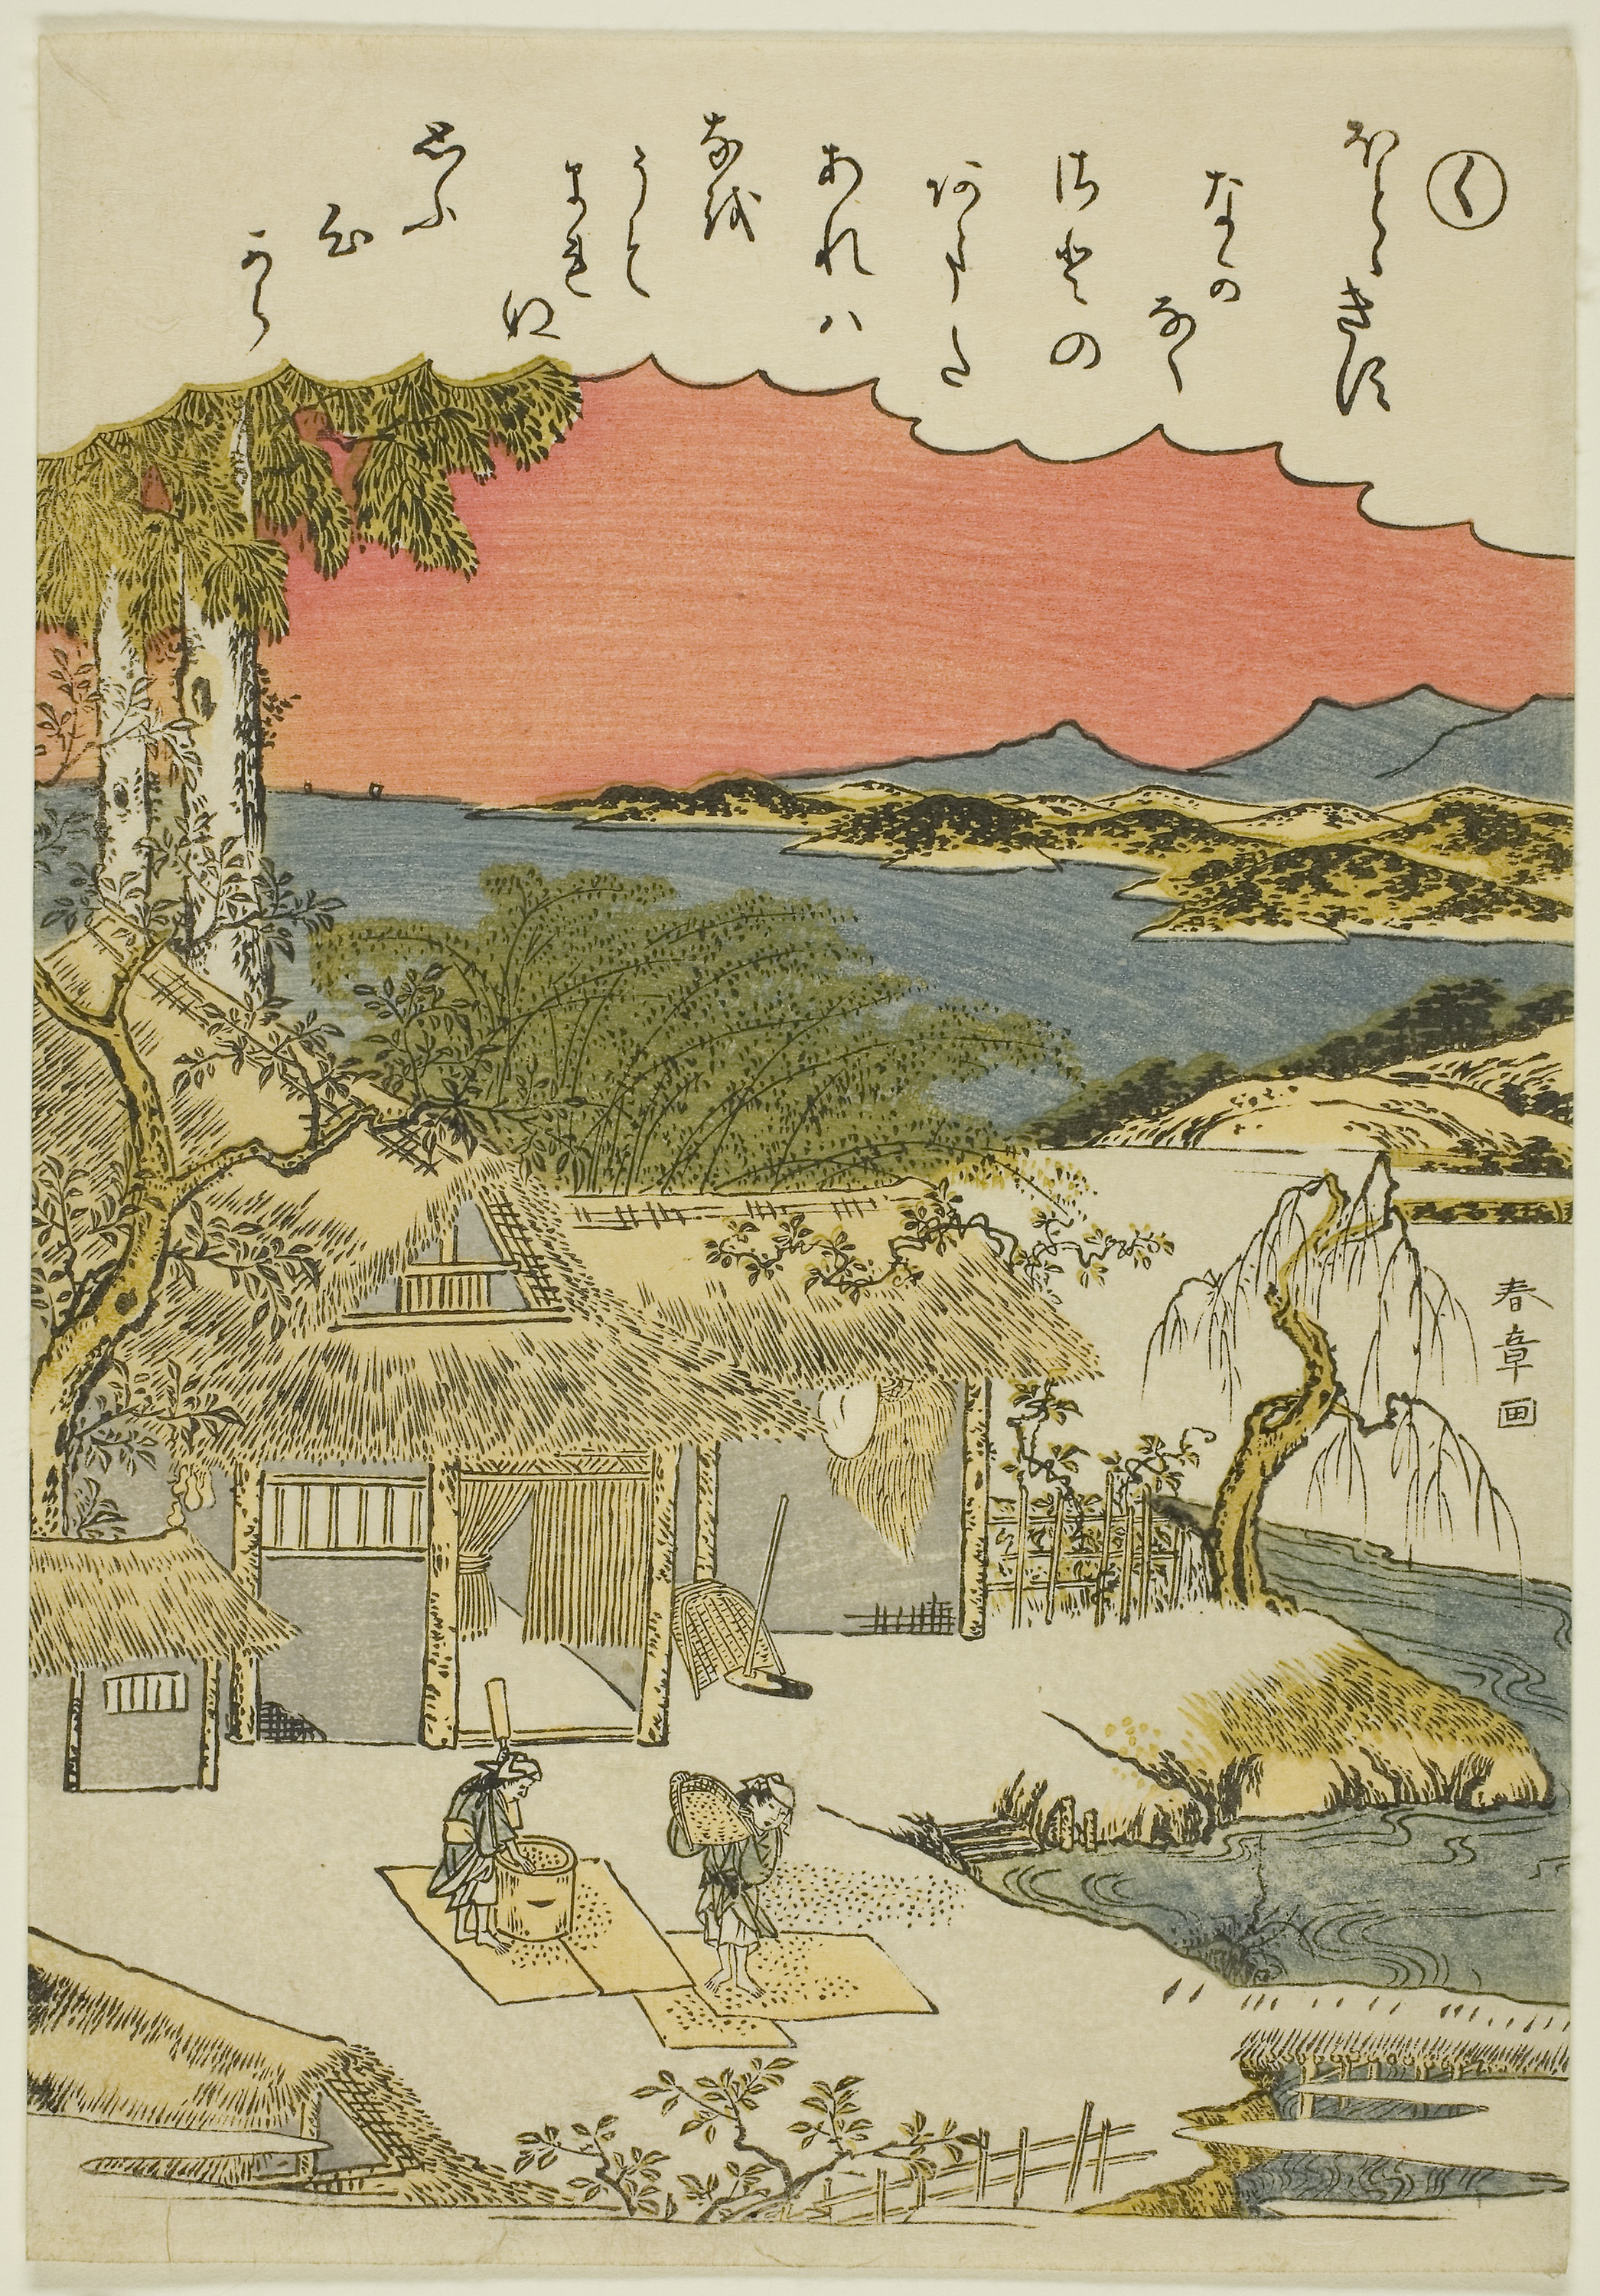
botany, ecoregion, illustration, adaptation, art, map